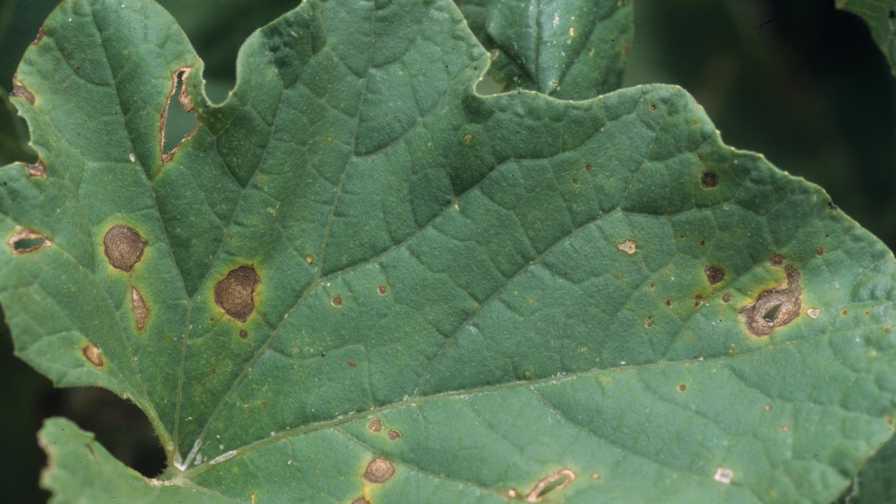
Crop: unknown
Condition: broccoli_broccoli_alternaria_spot